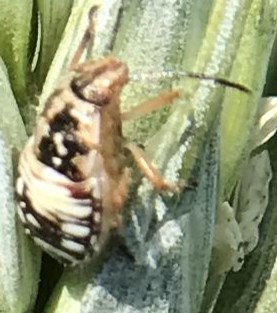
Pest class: stink_bug